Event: Nepal Earthquake
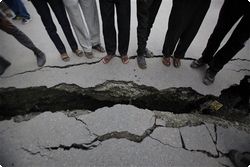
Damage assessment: damage